Joseph Dinkel

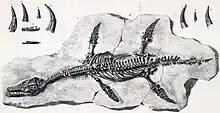

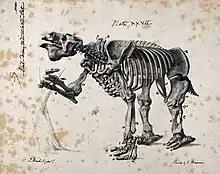
Skeleton of a mammal

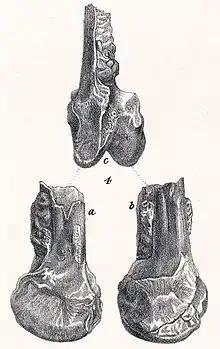
Cimoliornis diomedeus

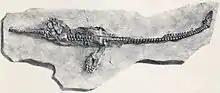

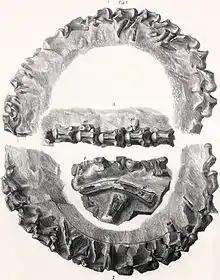

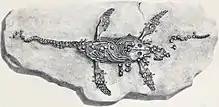

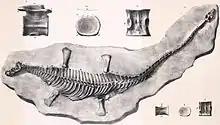

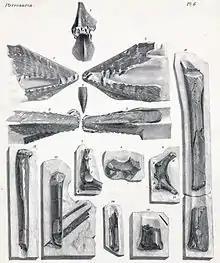

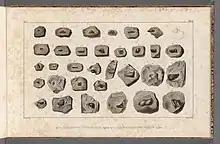

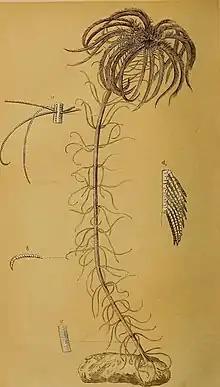

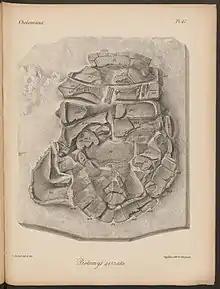

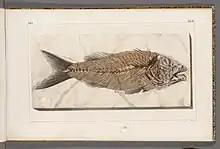

Joseph Dinkel (1806 – 1891) was an Austrian artist known for his illustrations of scientific specimens including for works by Louis Agassiz. He also did architectural and engineering drawing.